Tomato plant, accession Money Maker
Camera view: vertical (180 deg); turntable rotation: 240 degrees
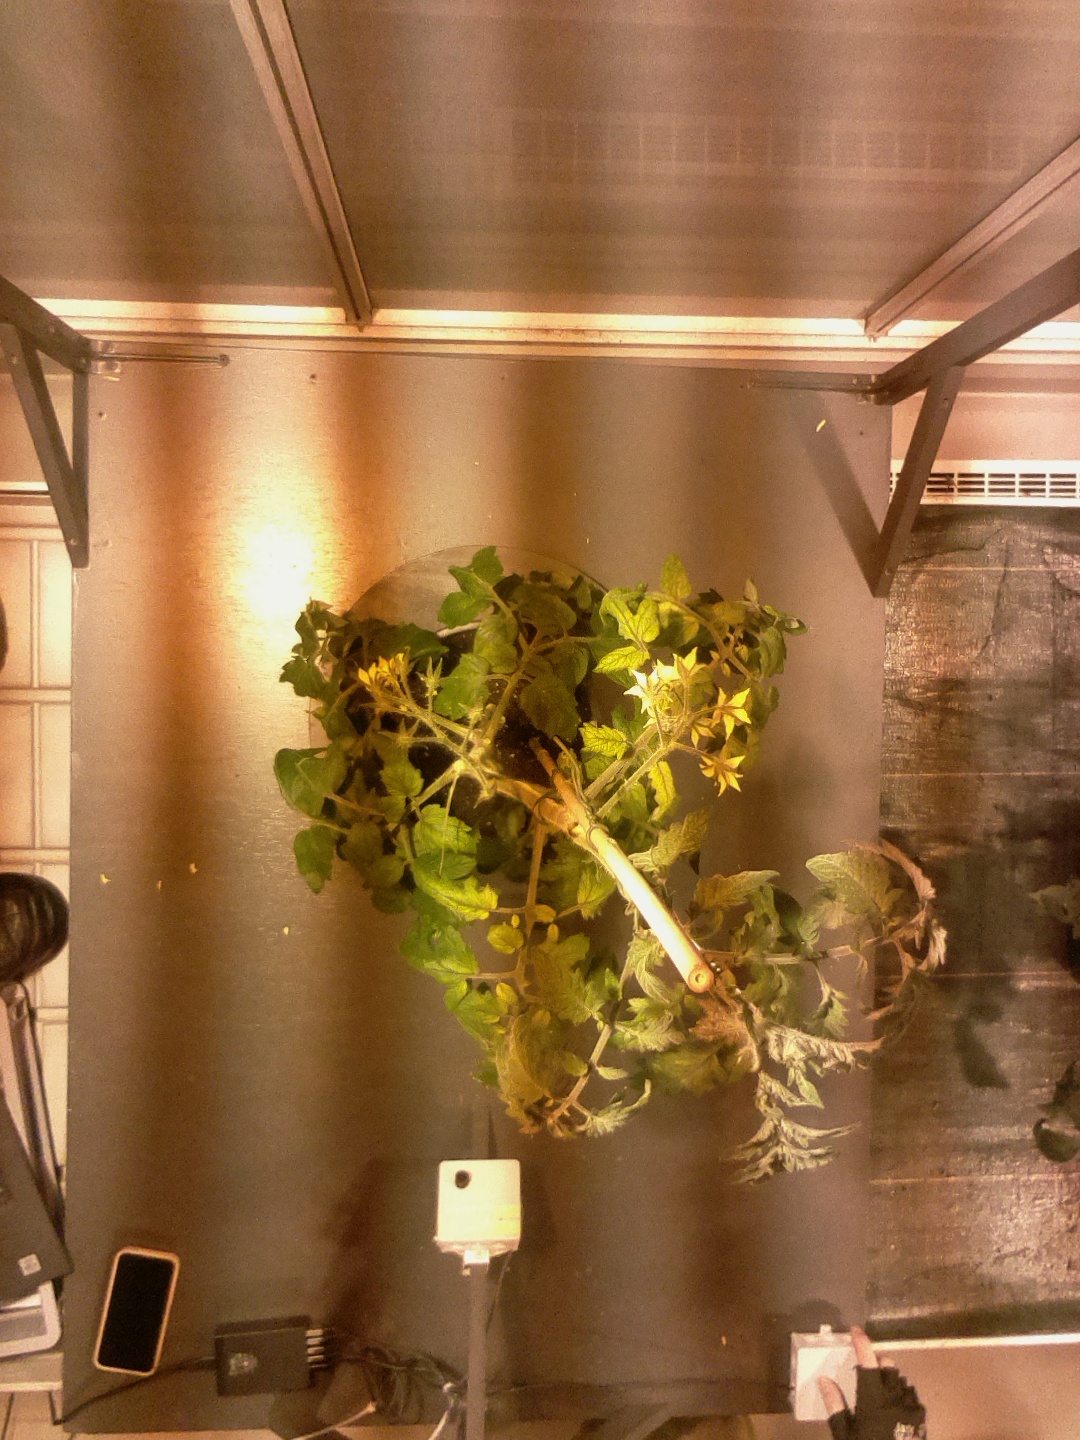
BBCH growth stage 69: End of flowering, 90%-100% of flowers open, more petals falling